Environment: real
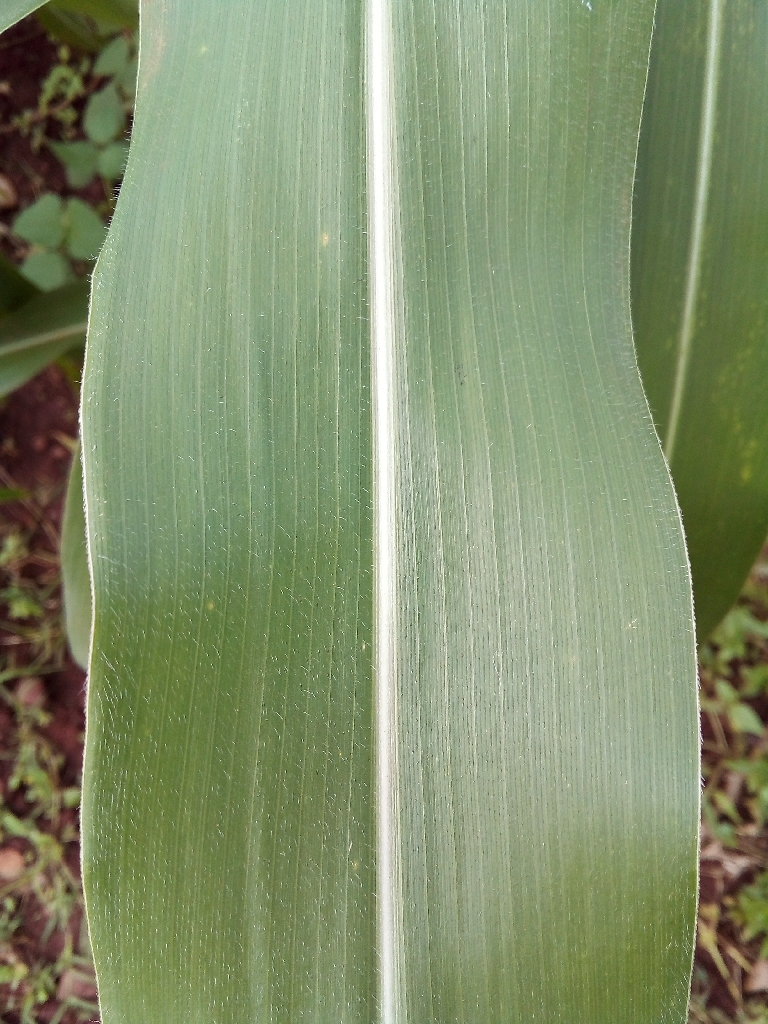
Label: healthy